Lulu Ranne

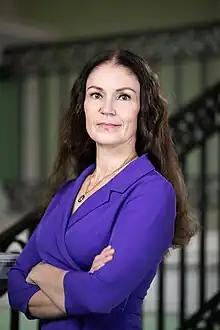
in 2023

(born 12 July 1971) is a Finnish politician currently serving in the Parliament of Finland for the Finns Party at the Tavastia constituency. She has also served as Minister of Transport and Communications since 2023.